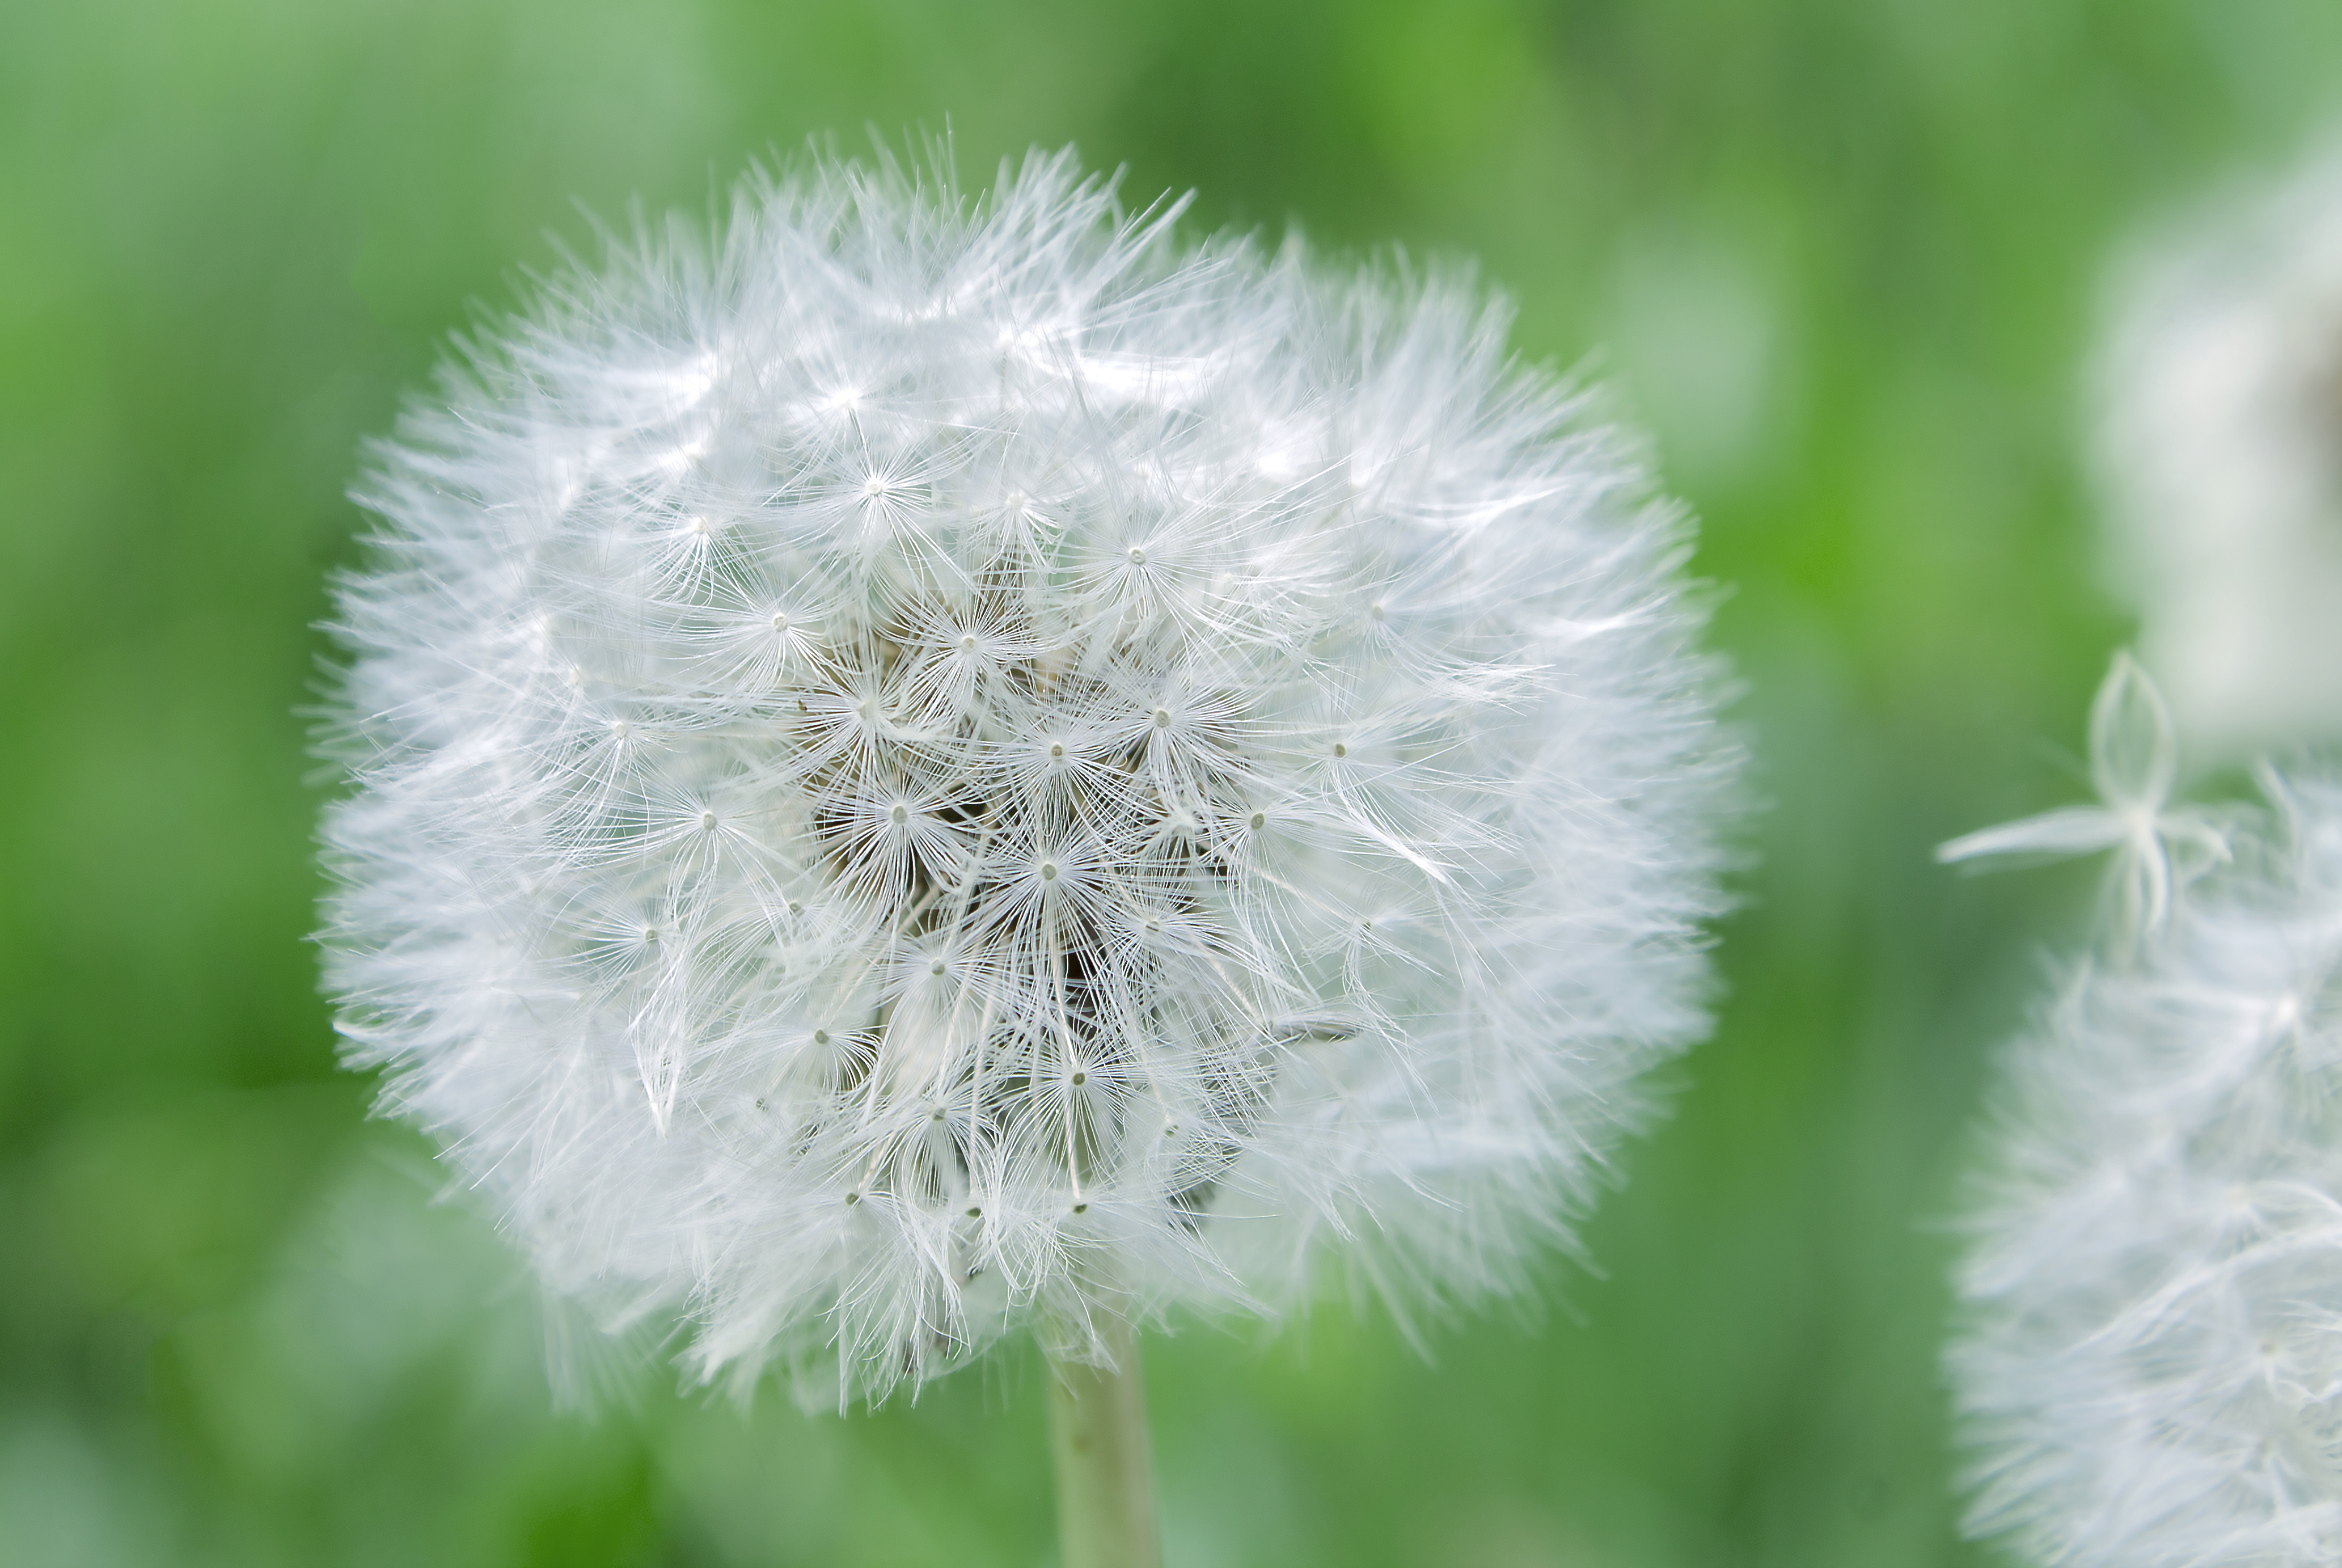
nature, grass, growth, plant, white, dandelion, flower, petal, green, botany, flora, close up, seeds, outdoors, taraxacum, macro photography, flowering plant, daisy family, dandelion seeds, plant stem, land plant